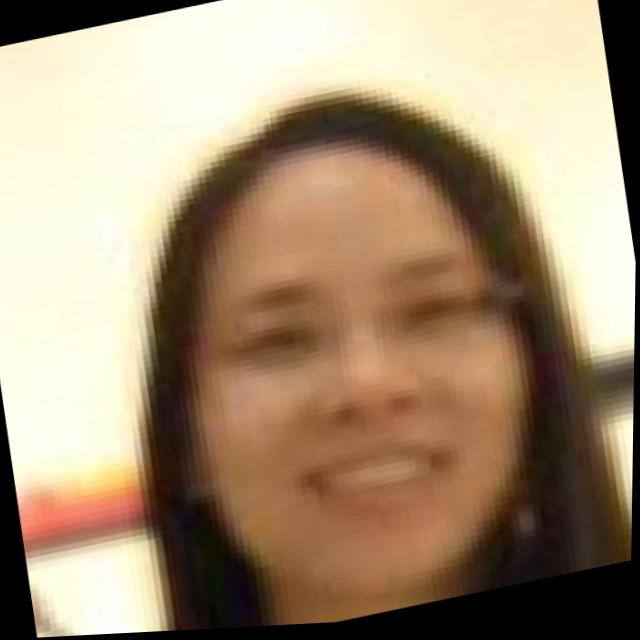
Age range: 21-44